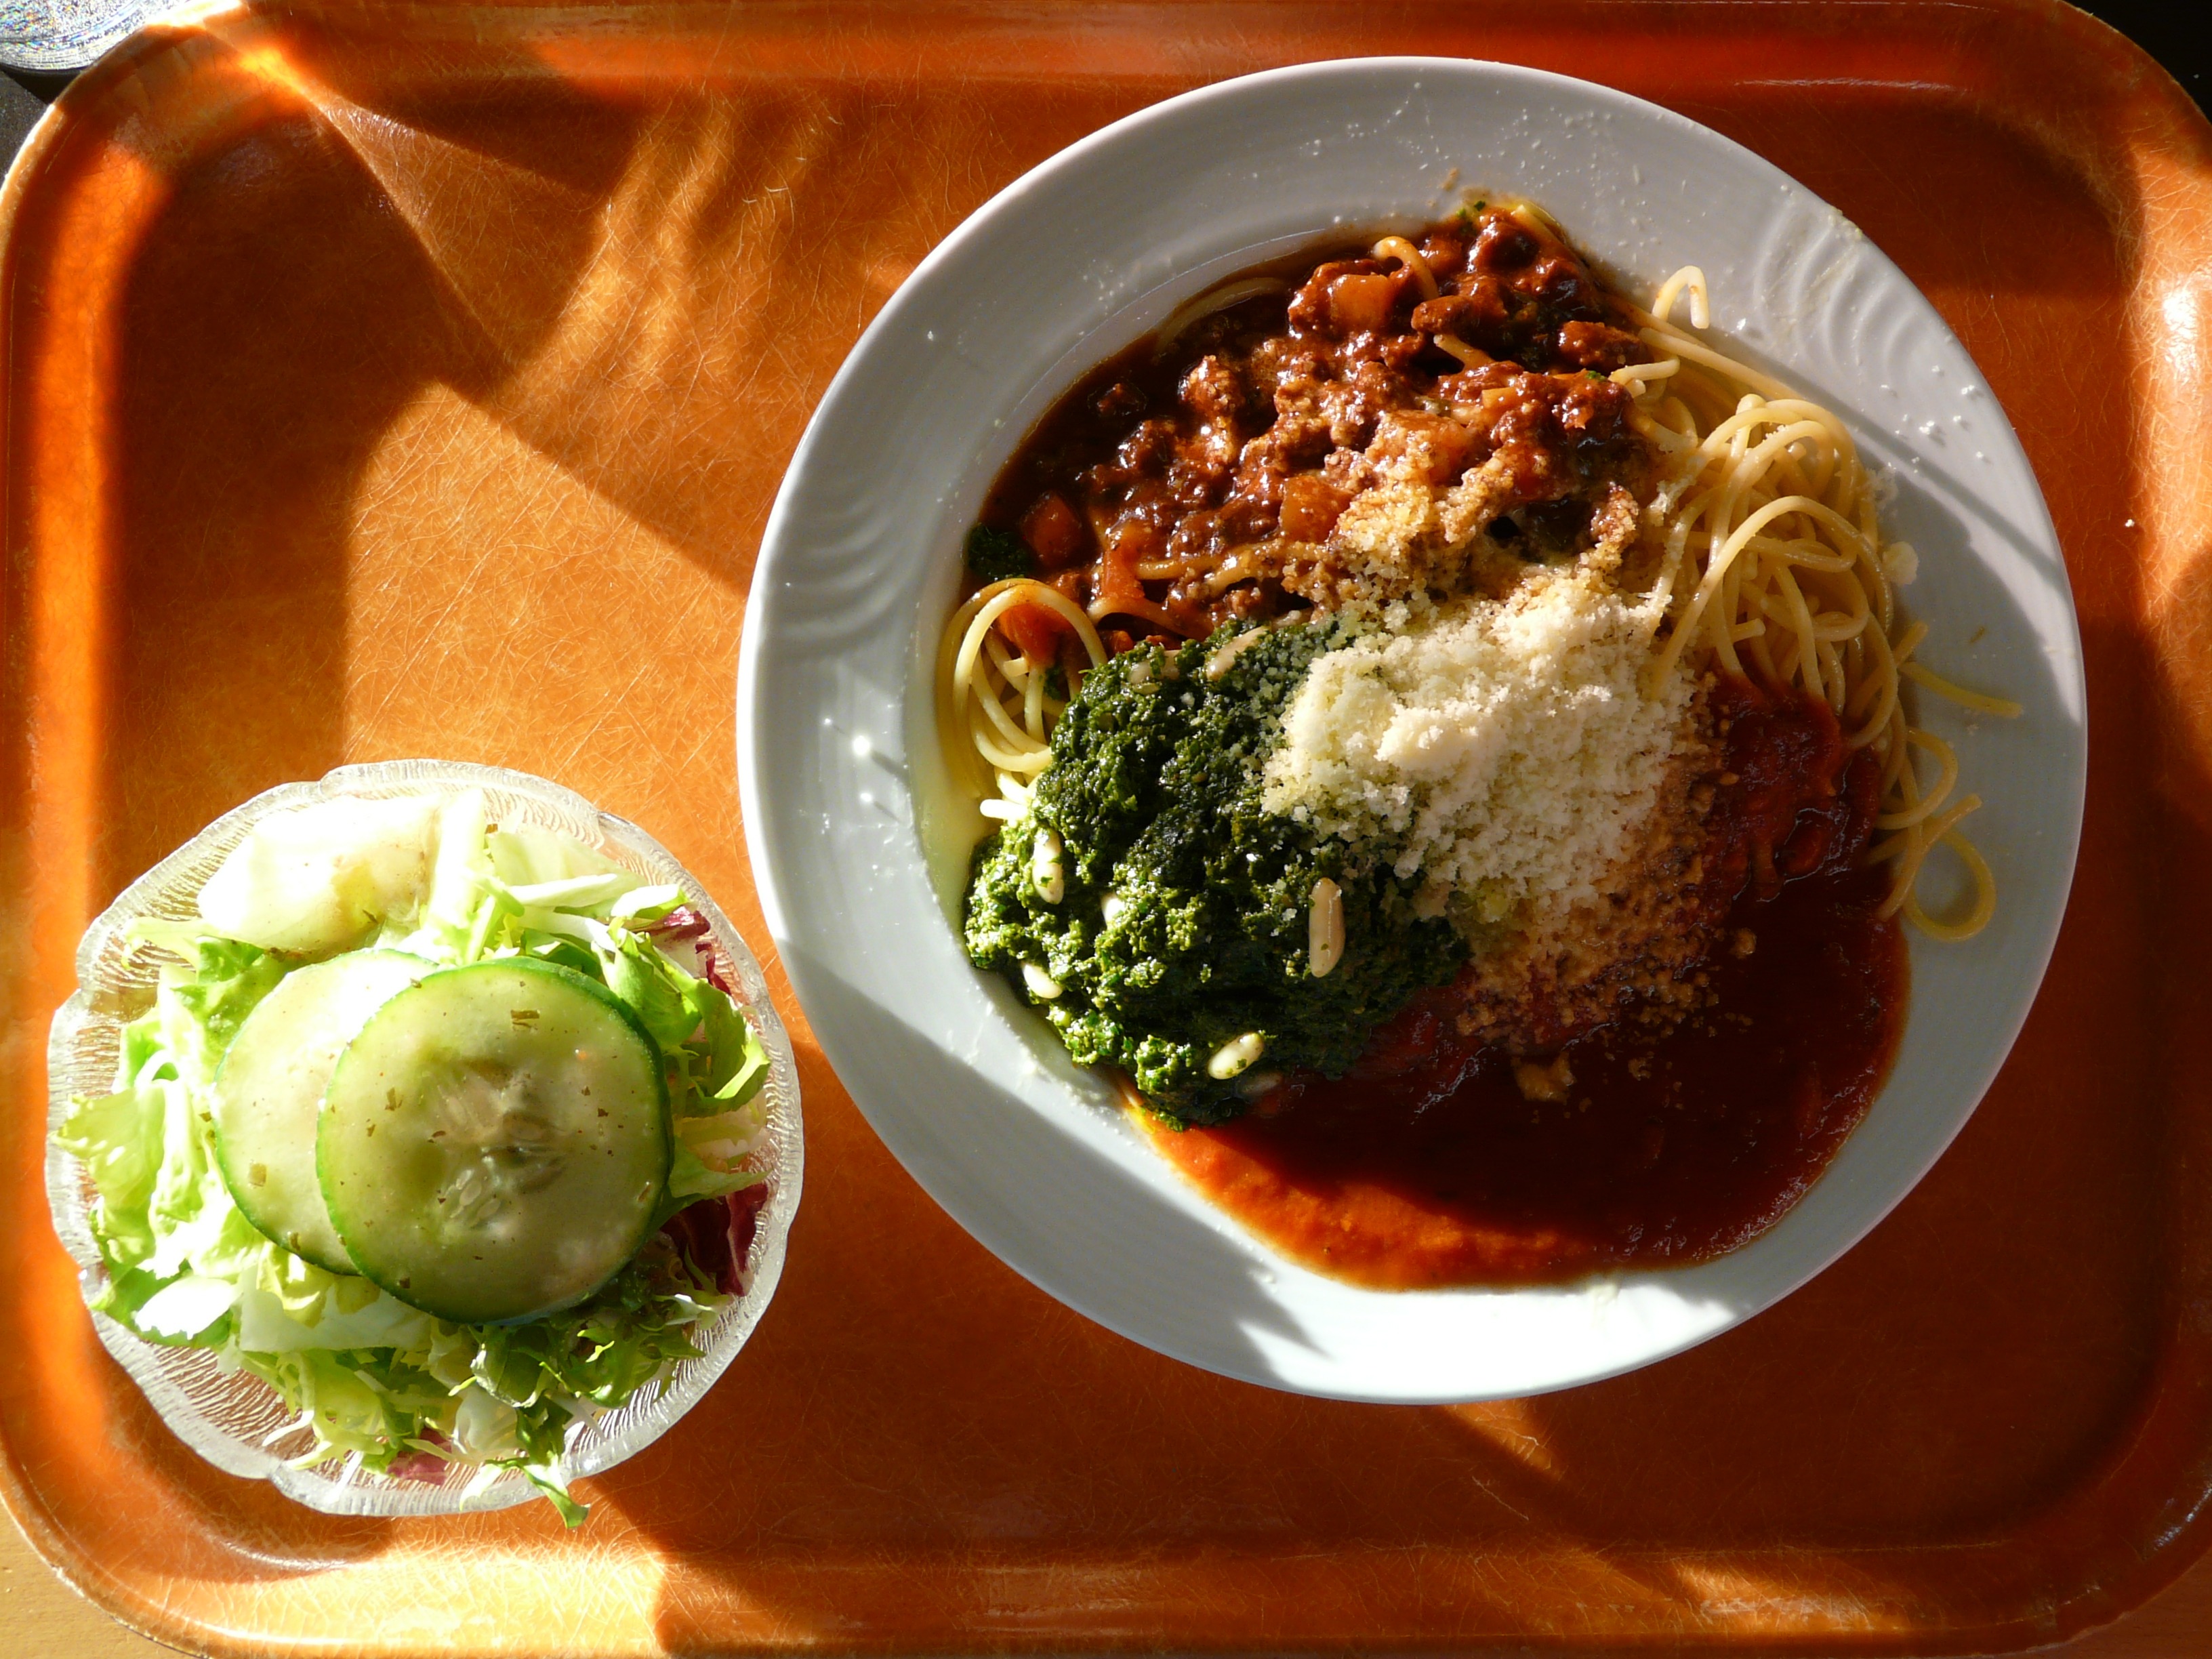
dish, meal, food, salad, produce, eat, fast food, lunch, cuisine, tray, cheese, asian food, court, spaghetti, vegetarian food, curry, simply, unhealthy, supplement, mensa